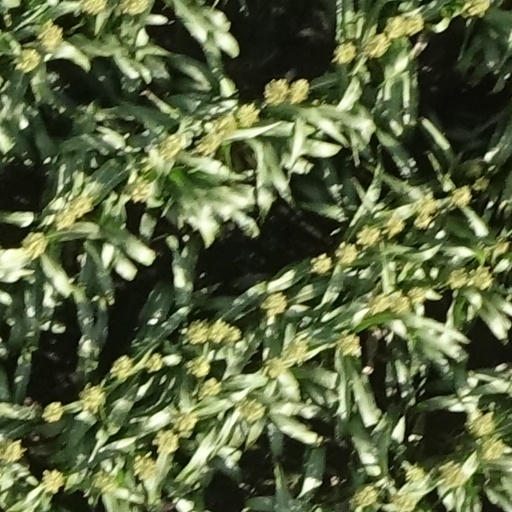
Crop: sorghum